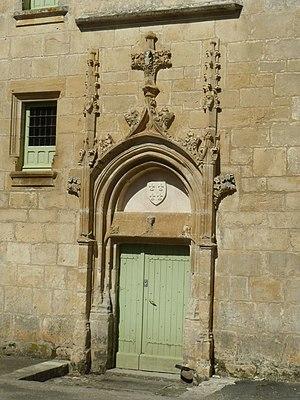
château de St-Amant-de-Bonnieure (16), France
Le logis de Saint-Amant-de-Bonnieure abrite maintenant la mairie de Saint-Amant-de-Bonnieure en Charente.
Val-de-Bonnieure est une commune nouvelle française créée le 1ᵉʳ janvier 2018 située dans le département de la Charente en région Nouvelle-Aquitaine.